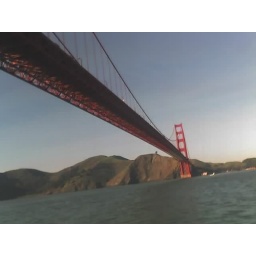
Going under the golden gate bridge. It looks more red than golden to me :P.